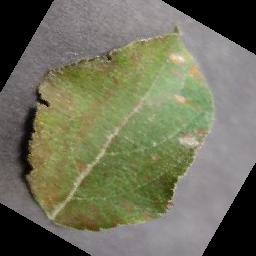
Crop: apple
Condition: cedar_rust